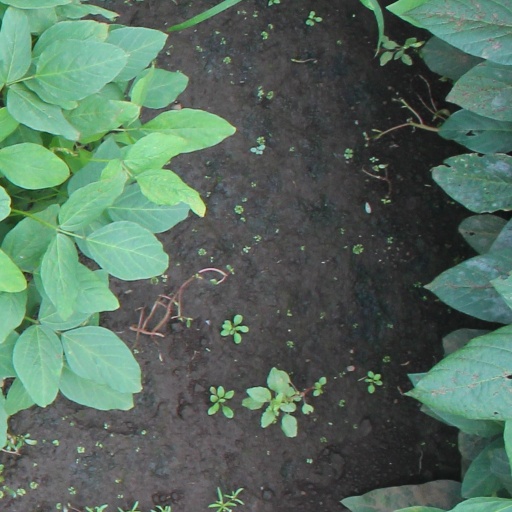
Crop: soybean